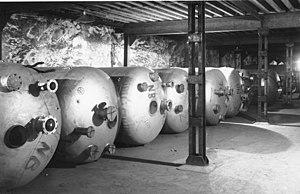
Kohnstein près de Niedersachswerfen.- Installation de fabrication de missiles ""V-1"" et ""A 4 / V-2"" après la prise par les alliés, reservoirs de carburant, 1.000 gallons"